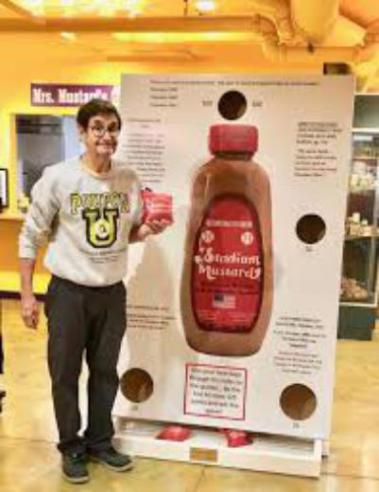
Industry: Food